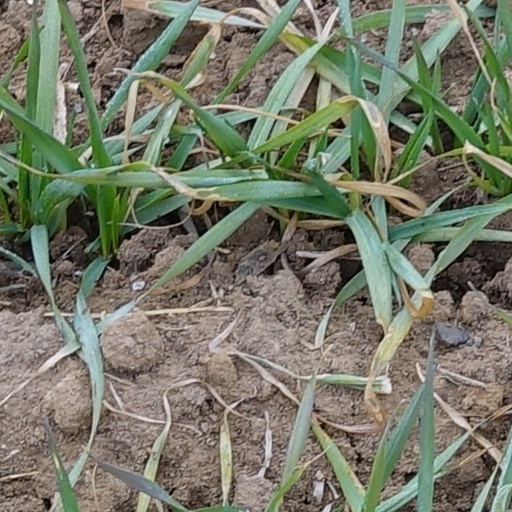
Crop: wheat